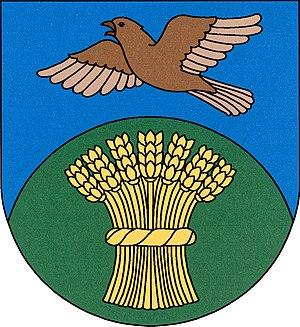
Přišimasy est une commune du district de Kolín, dans la région de Bohême-Centrale, en République tchèque. Sa population s'élevait à 809 habitants en 2018.